Townscaper

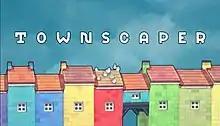

Townscaper is a city builder game by Oskar Stålberg. It was released for Windows and Mac in August 2021. A port to the Nintendo Switch was released in August 2021 when the Steam version left early access. The mobile version was released in October 2021. It was later ported to Xbox One, Xbox Series X/S, and web browsers (as a demo) in December 2021. It features low poly graphics and a simple, minimalist user interface.